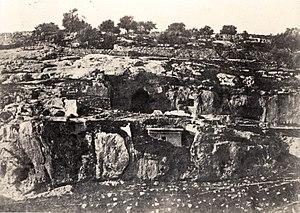
Village de Siloam - Jerusalem.